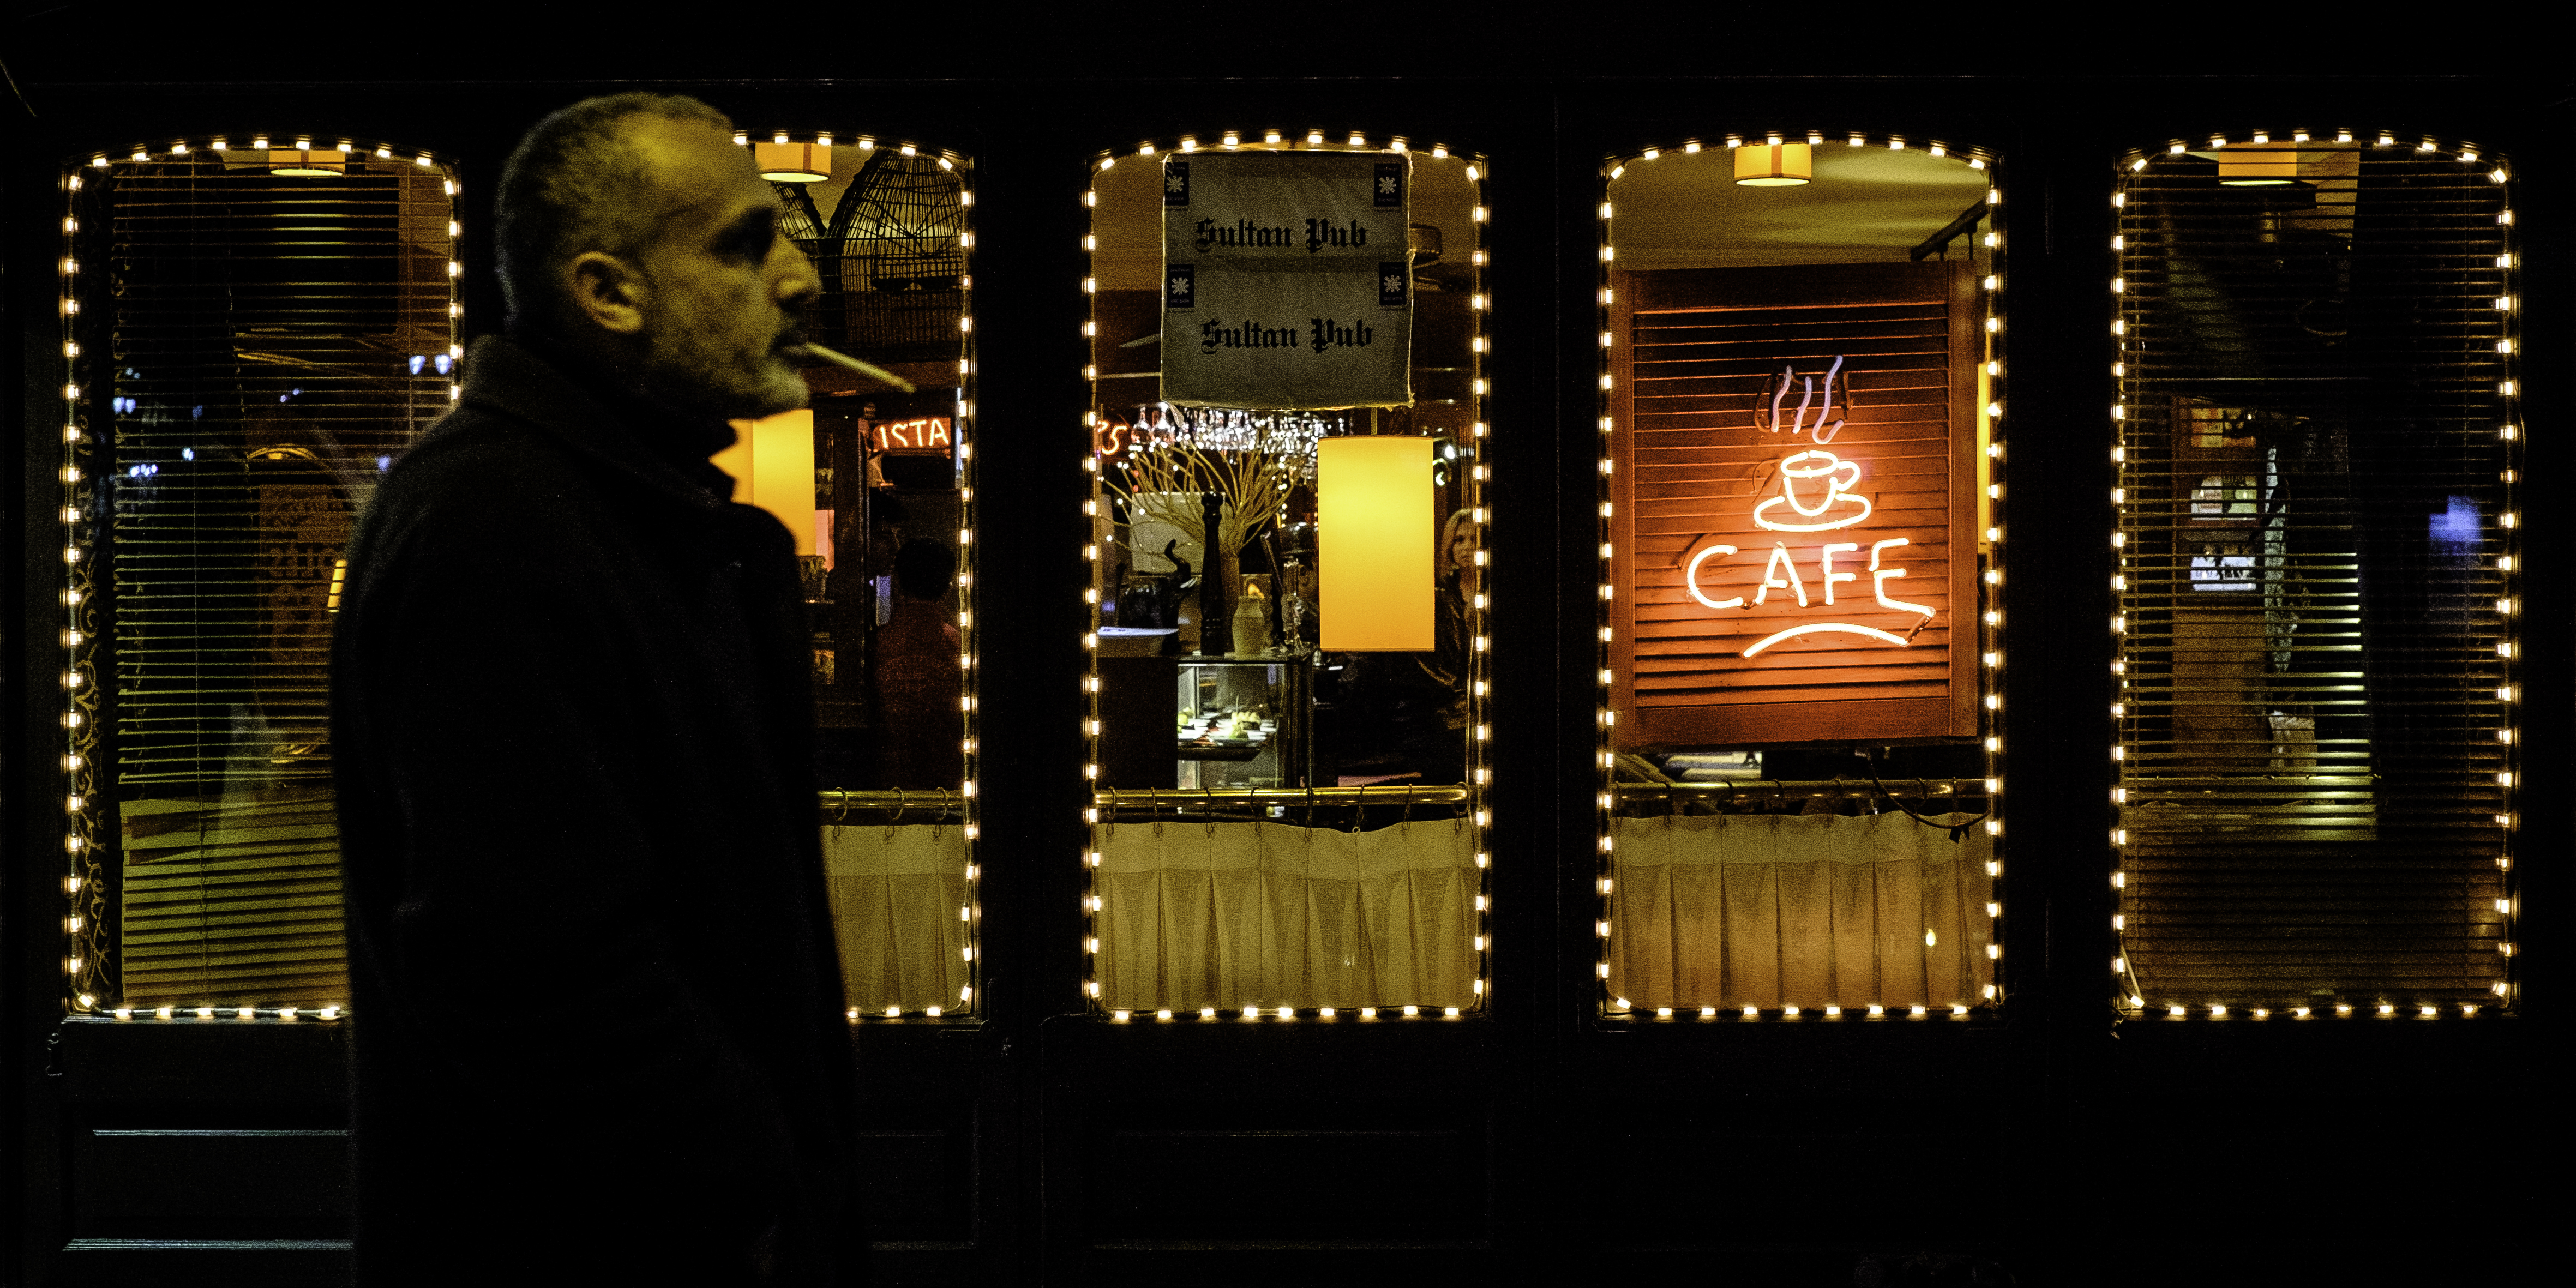
man, cafe, people, street, night, window, city, panorama, explore, bar, pattern, color, cigarette, 21, streetphotography, flickr, candid, creativecommons, stage, turkey, stadt, istanbul, nacht, fenster, scene, farbe, menschen, strase, unposed, ungestellt, strasenfotografie, pub, muster, kneipe, mann, erwachsener, fujixt1, fujifilmxt1, szene, adult, streettog, tog, zigarette, turkei, tavern, cafeteria